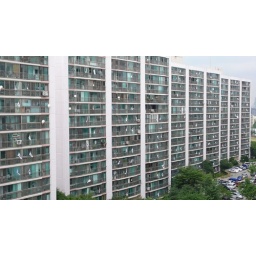
Another view of the Flags. All the white 'specks in the windows are flags (or satellite dishes).